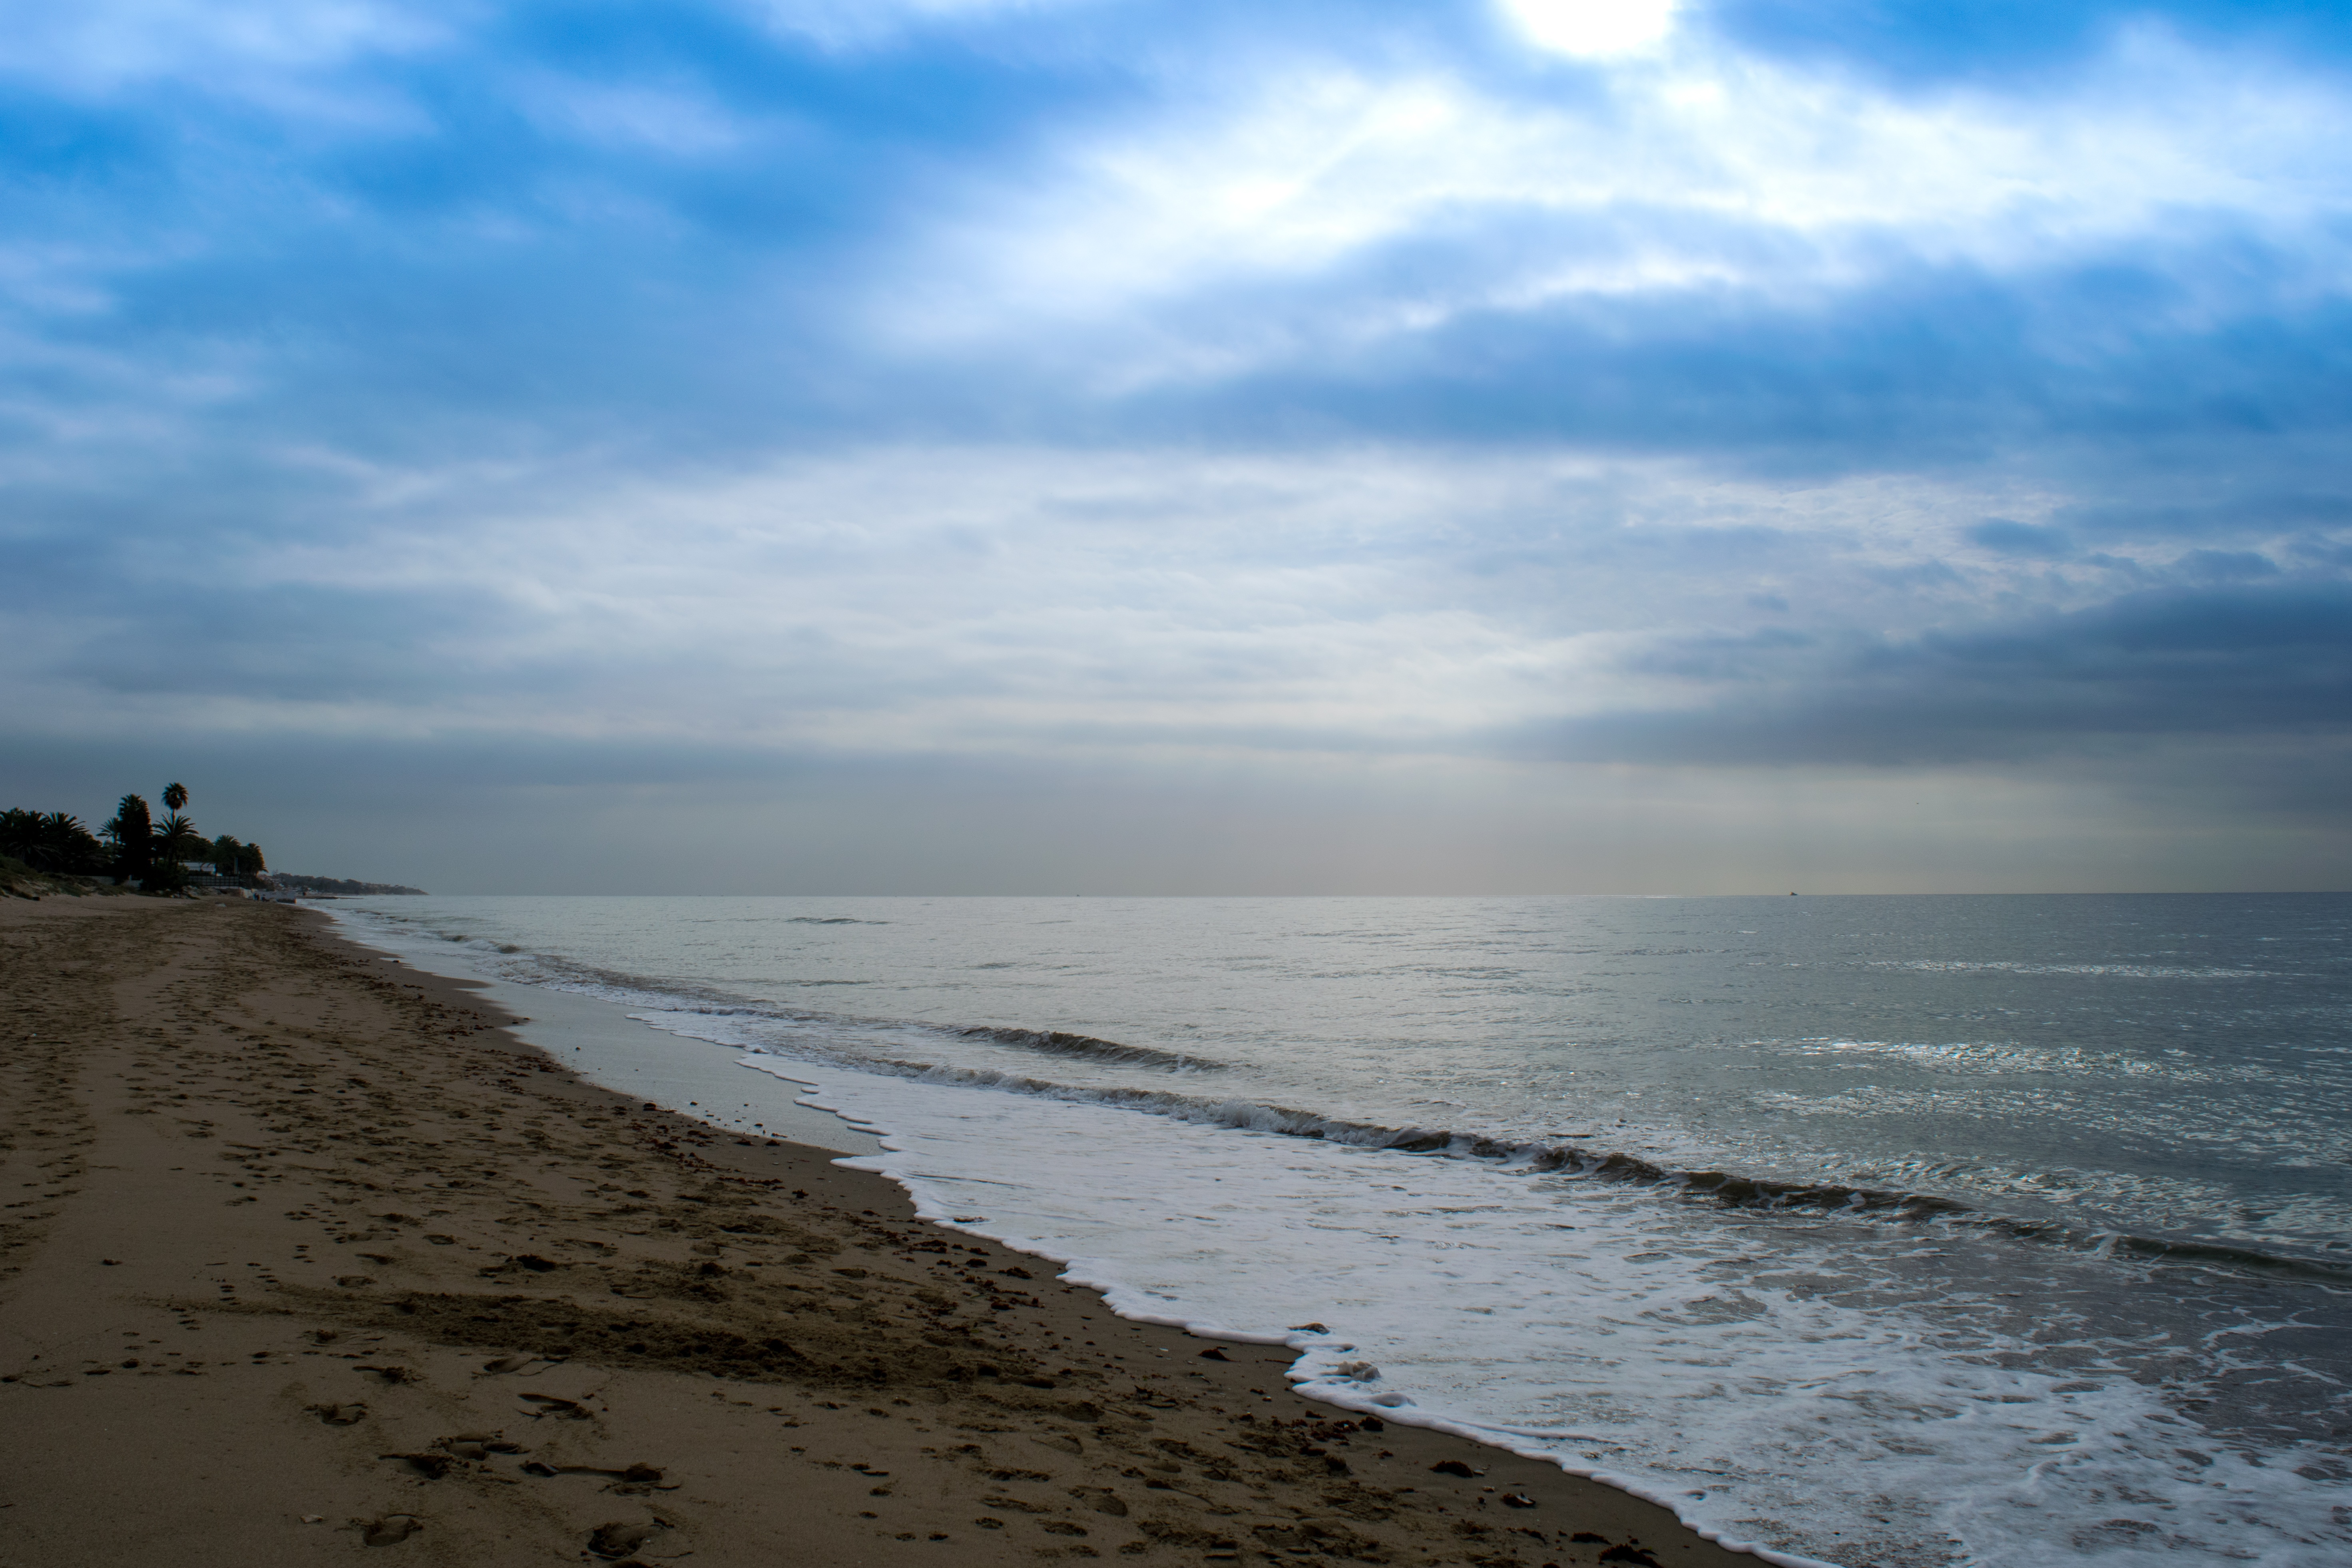
beach, sea, coast, sand, ocean, horizon, cloud, sky, morning, shore, wave, dawn, dusk, holiday, calm, bay, blue, body of water, clouds, cape, wind wave